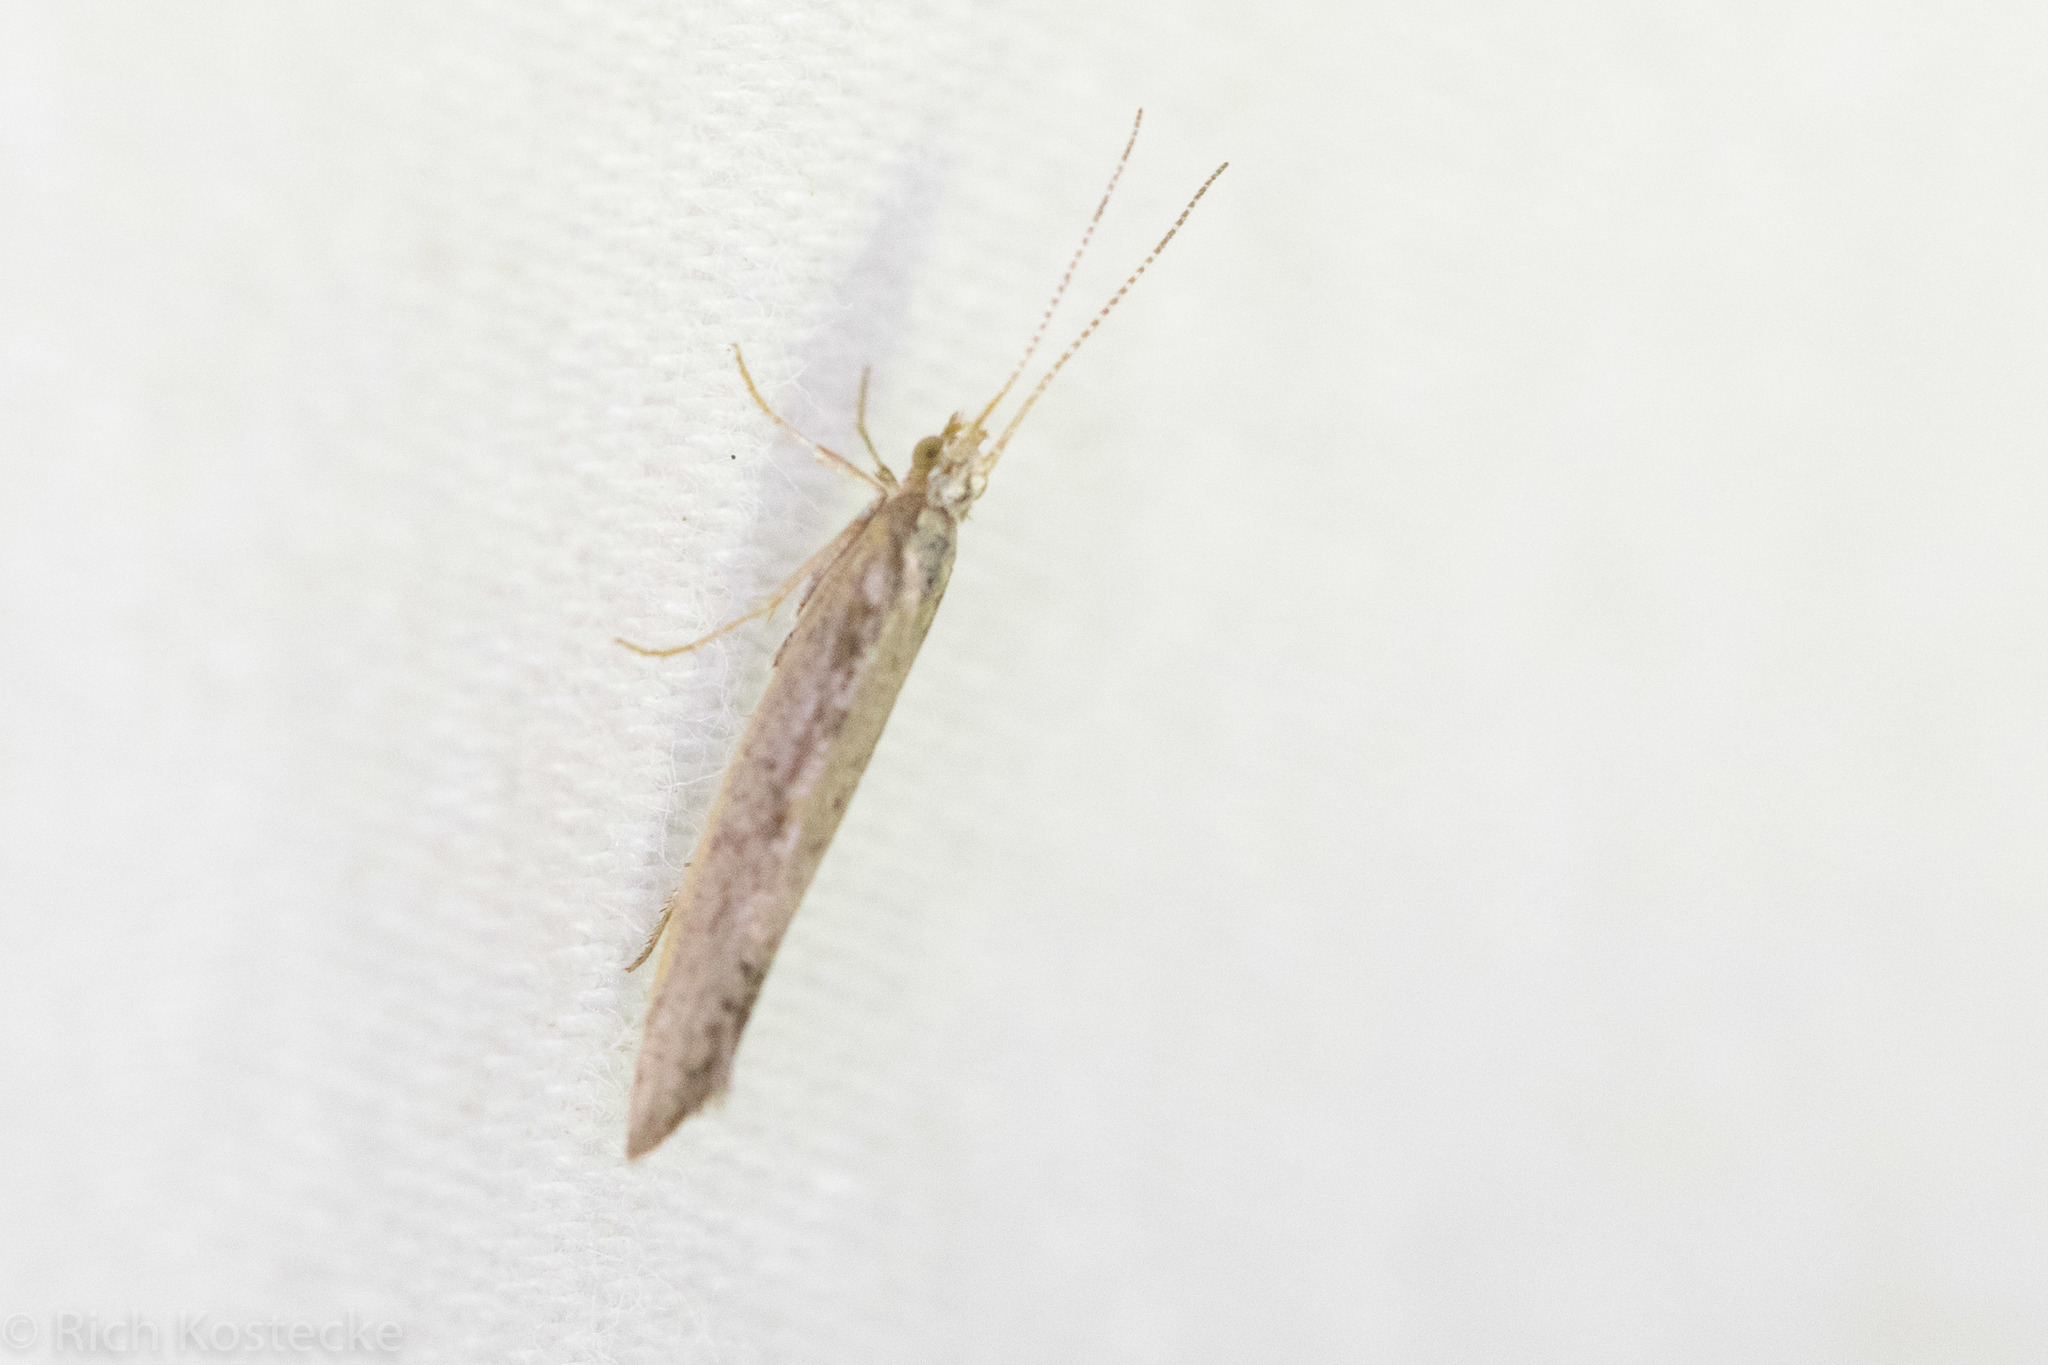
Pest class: diamondback_moth